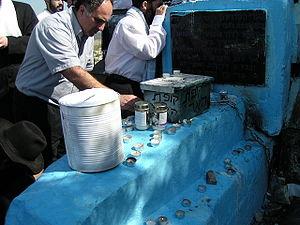
Rabbi Isaac Ashkenazi Louria, ou Luria, ou Loria, יצחק לוריא, rabbin et kabbaliste, est considéré comme le penseur le plus profond du mysticisme juif parmi les plus grands et les plus célèbres, et le fondateur de l'école kabbalistique de Safed. Il fut même identifié par certains Sages comme étant le Machia`h ben Yossef, un Christ ou un Messie ressuscité, fils de Joseph.